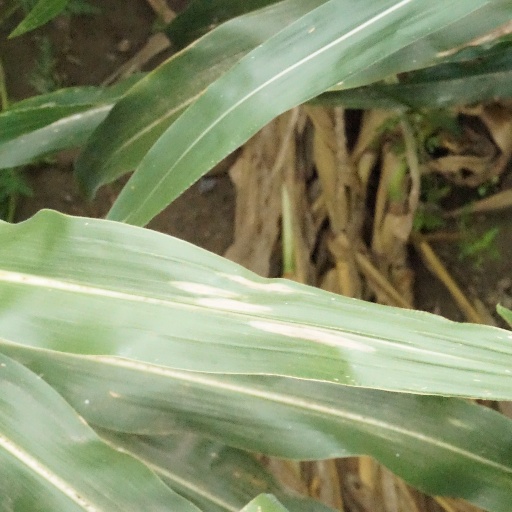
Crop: maize; corn